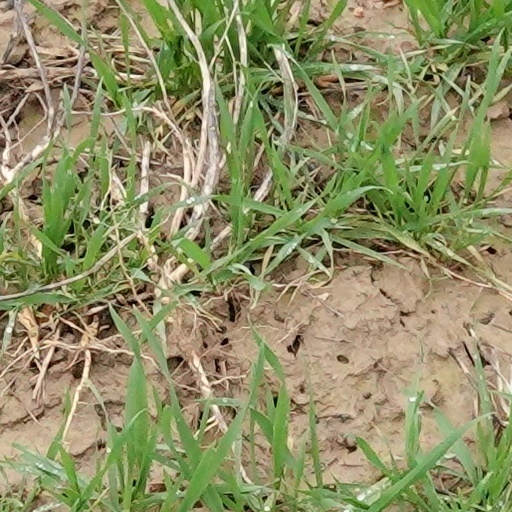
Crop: wheat